Robert A. Agresta

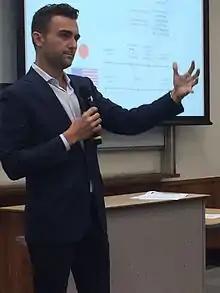
Agresta in August 2015

Robert Anthony Agresta (born March 31, 1983) is a corporate lawyer and investor. He is a partner at McLaughlin & Stern LLP, a 125+ year old New York City law firm and the principal of Agresta Acquisitions, a private investment company He was also the city council president in Englewood Cliffs, New Jersey from 2009 through 2012. Agresta is the son of the late Joseph A. Agresta, Sr. and Darel Christensen Agresta.